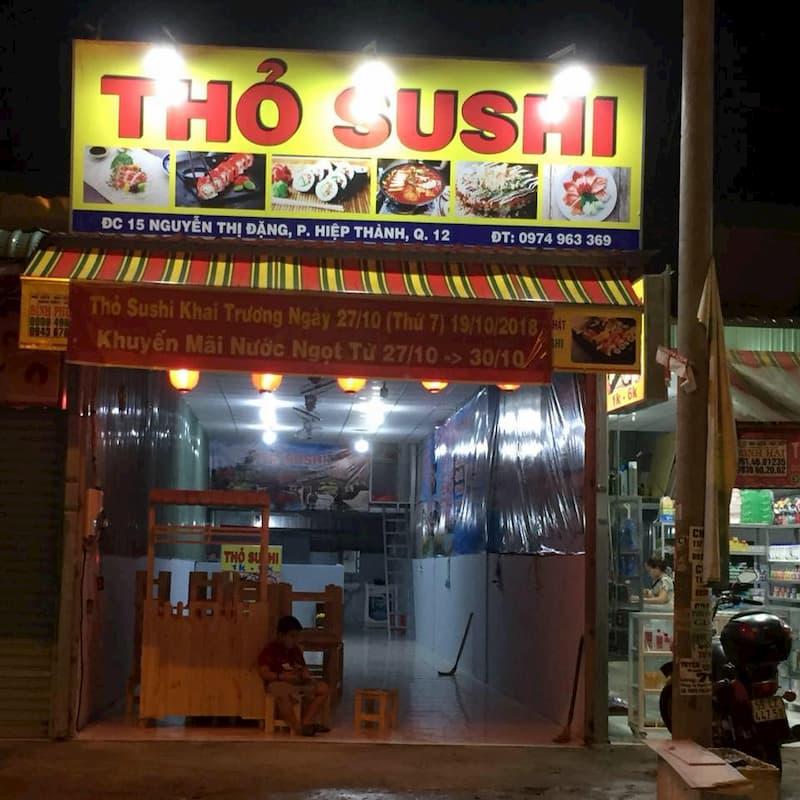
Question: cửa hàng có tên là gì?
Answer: thỏ sushi